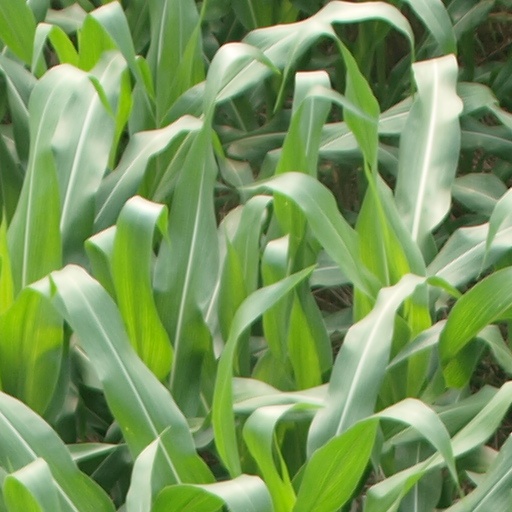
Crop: maize; corn